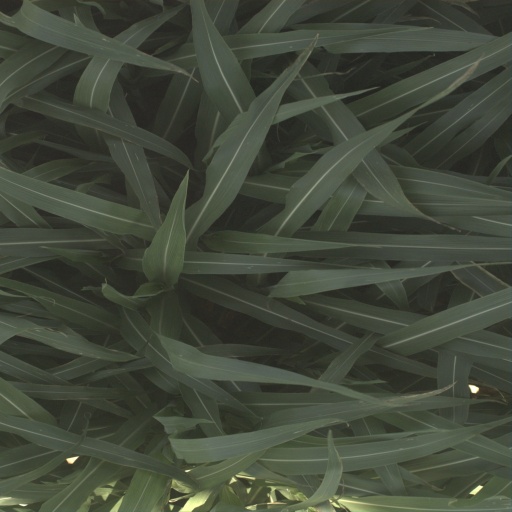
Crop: sorghum